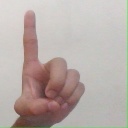
अक्षर: ड